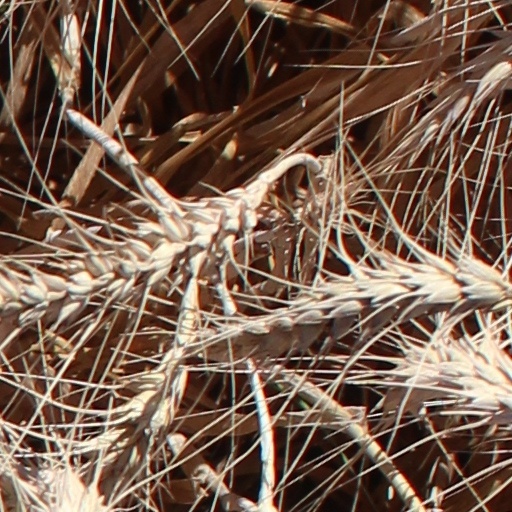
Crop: wheat